Thor

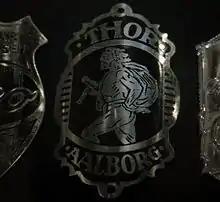
An early 20th century Danish bicycle head badge depicting Thor

The swastika symbol has been identified as representing the hammer or lightning of Thor. Scholar Hilda Ellis Davidson (1965) comments on the usage of the swastika as a symbol of Thor: